Azille

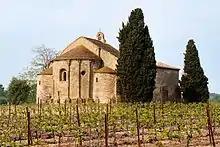
The Chapel of Vaissière

St. Clair monastery religious Clare returned to Azille in 1891 and built their monastery near the road to Liviniere. 2008 3, the Poor Clares have passed the baton to Chanoinesses of the Mother of God.